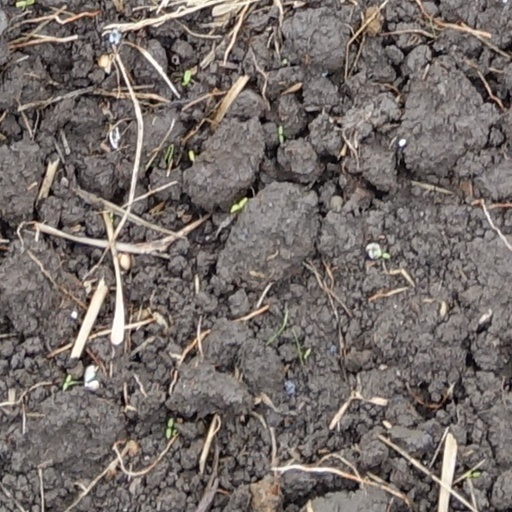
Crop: wheat